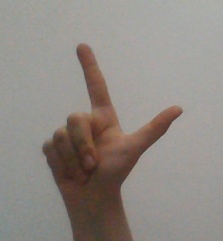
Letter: laam